Stuart Lake

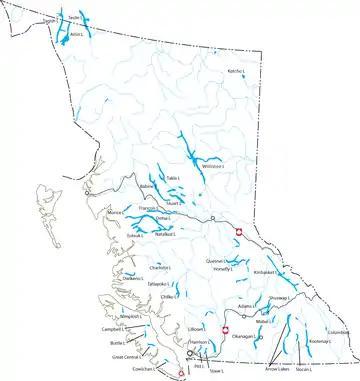
Lakes of British Columbia.

Stuart Lake, or Nak'albun ("Mount Pope Lake") in the Carrier (Dakelh) language is a lake situated in the Northern Interior of British Columbia, Canada. The town of Fort St. James is situated by the lake near the outlet (Stuart River or Nak'alkoh - ″Mount Pope River″). Stuart Lake is long, wide and relatively shallow, with an average depth of . There are several privately owned islands on Stuart lake.